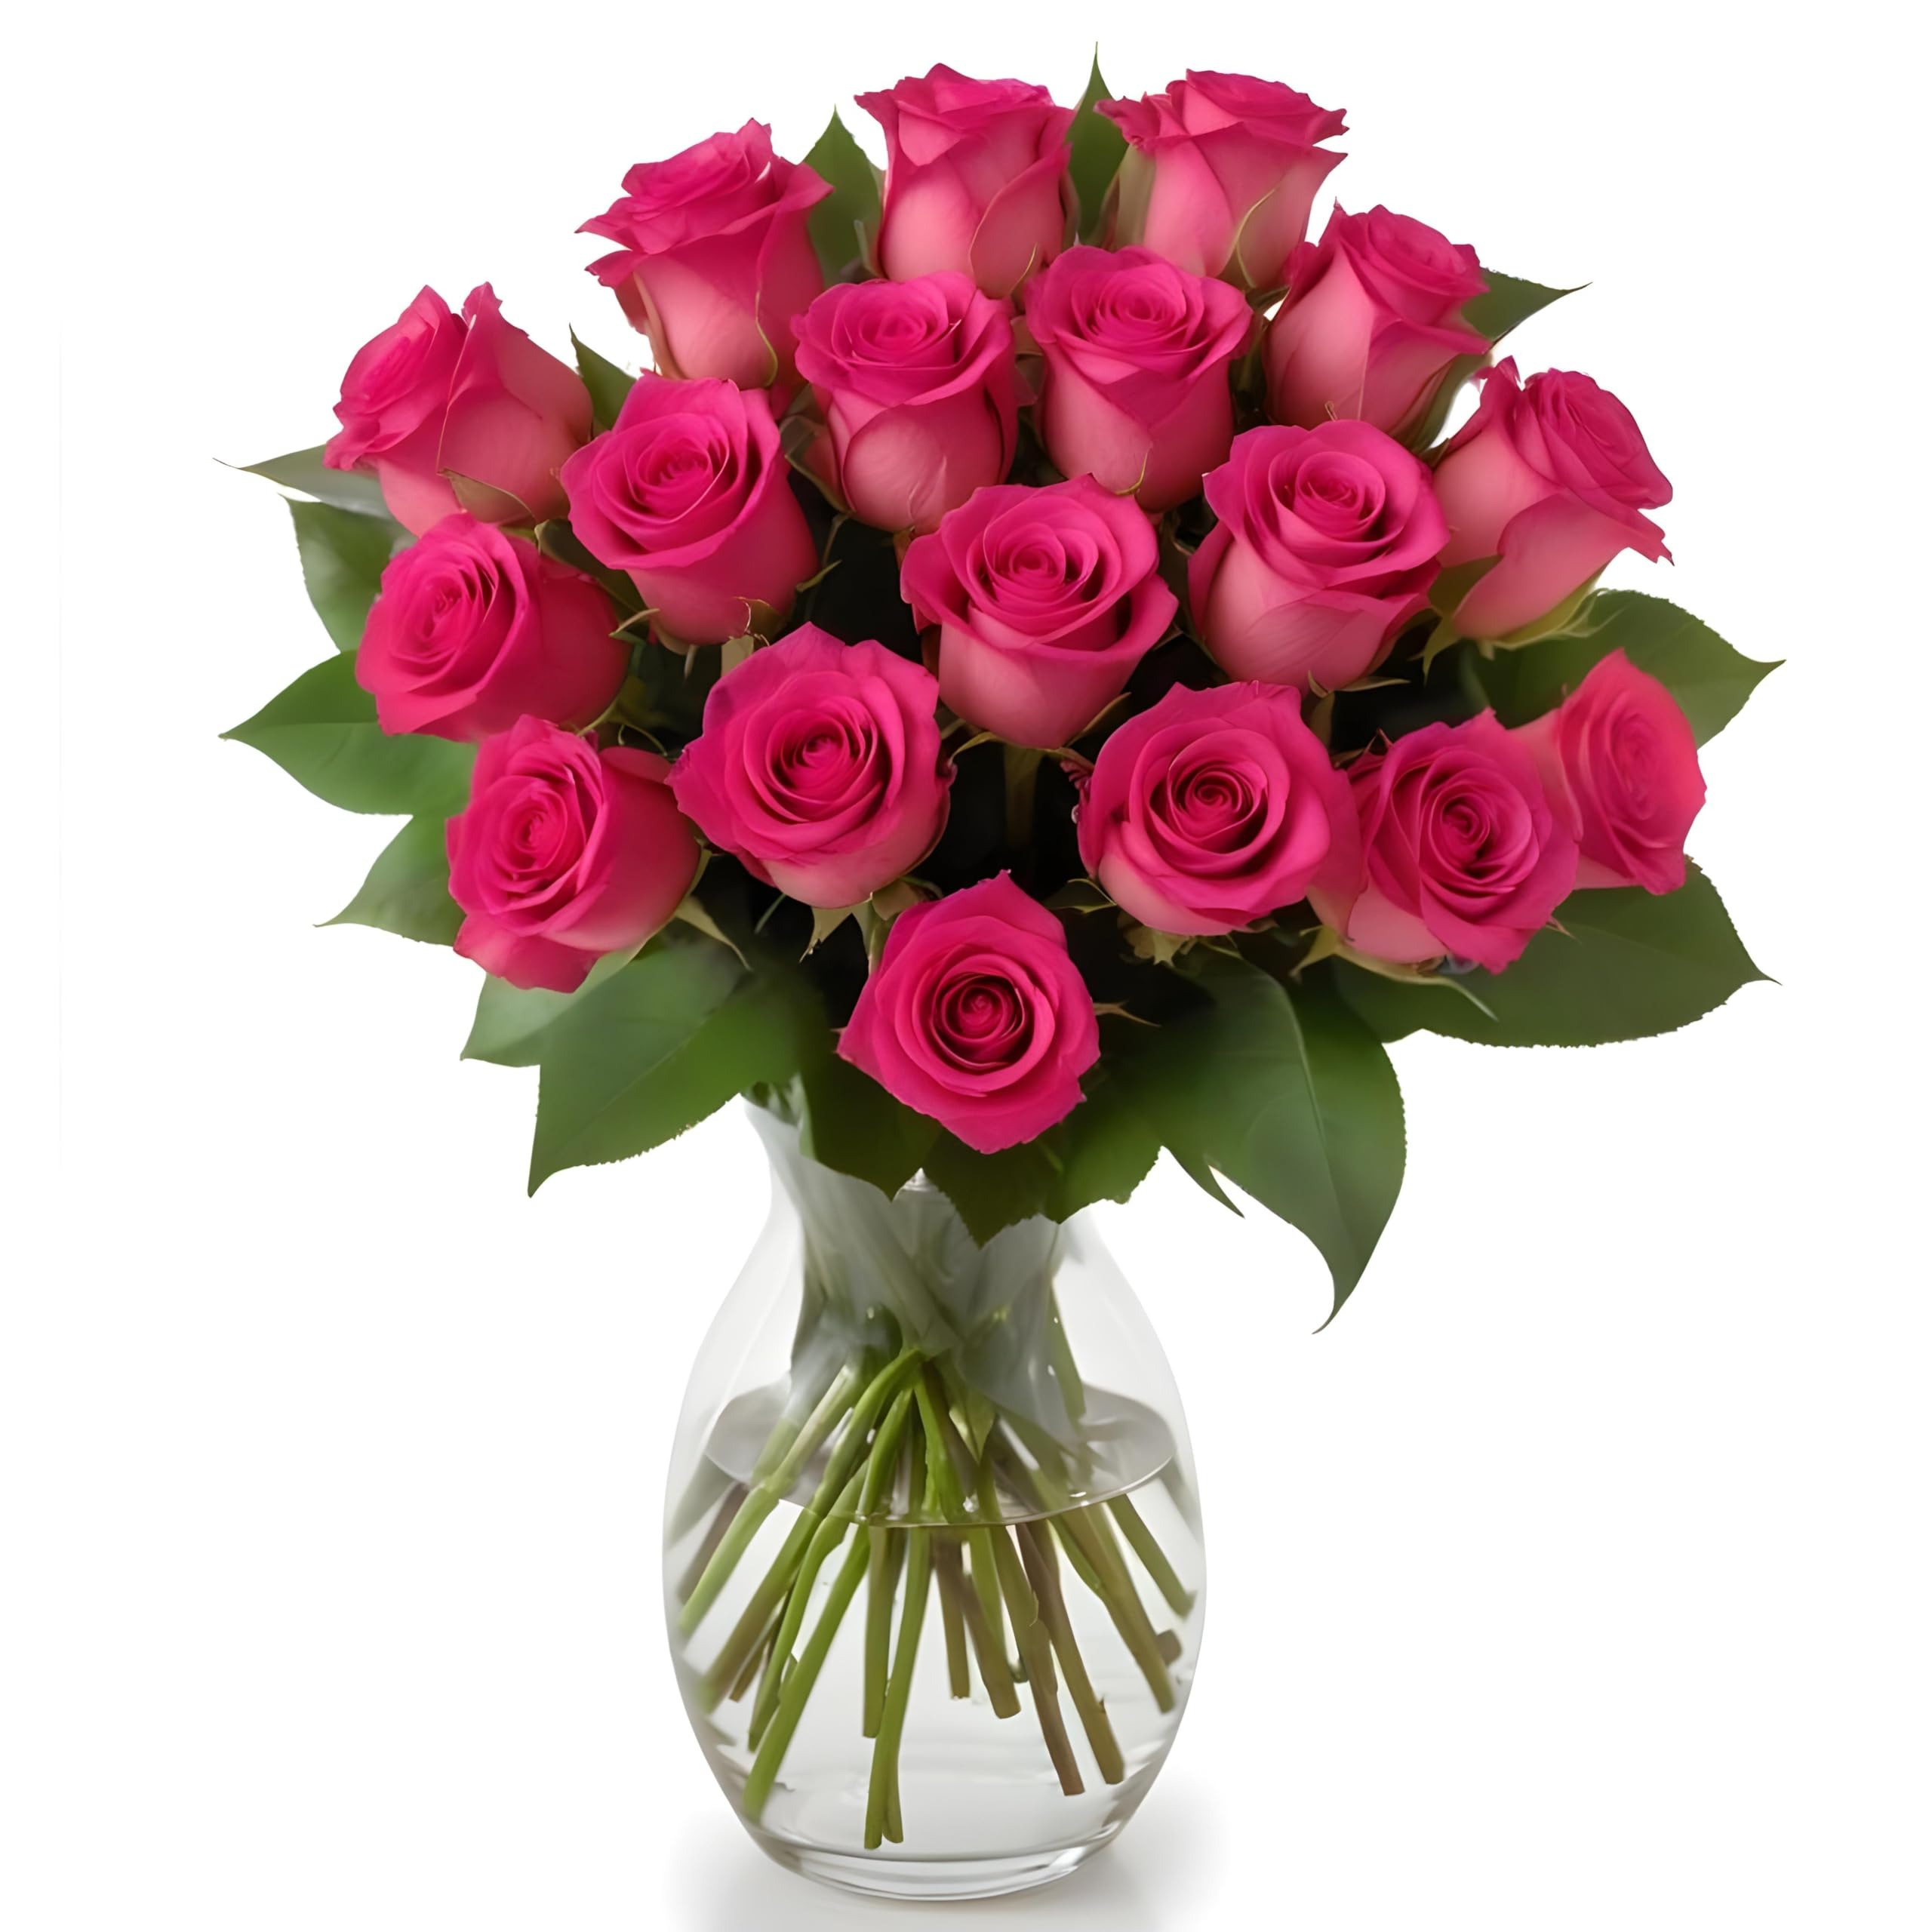
Item Name: 18 Hot Pink Roses | Arabella Bouquets | Real Fresh Flowers for Delivery, Gift for Birthday Women, Congratulations, Anniversary, Thank You, Mothers Day
Bullet Point 1: This bouquet contains 18 Stems of Hot Pink Roses in an elegant Hand Blown Glass Vase
Bullet Point 2: NO STRESS GIFT GIVING: Choose the date that works best for you so you can feel confident about ordering your gorgeous blooms for a special celebration!
Bullet Point 3: A BRIGHTER FUTURE: All of our farms are Rainforest Alliance Certified and our hand-blown glass vases are made from 100% recycled material by a small, family-operated business so you can feel even better about your fresh cut bouquet!
Bullet Point 4: STUNNING GIFT: Don’t forget to select “This is a gift” before checkout so your loved one knows who this gift is from!
Bullet Point 5: SEND HAPPINESS: At Arabella Bouquets we have you covered for all your flower needs: birthdays, sympathy, anniversary, congratulations, get well soon and more.
Bullet Point 6: LONG LASTING FLOWERS: We harvest our flowers in bud form so that they last as long as possible when they reach you! Once you get those thirsty blooms into some water, give your fresh cut flowers at least 2 days in water to open up to their full, beautiful potential!
Bullet Point 7: FARM-FRESH QUALITY: We ship our bouquets directly from our farms to you! We want to make sure our customers are experiencing the best possible fresh flower bouquet delivery.
Bullet Point 8: PLEASE NOTE: We always strive to provide our customers with the freshest bouquet possible. In order to do this, the color of the roses may not match the picture exactly.
Product Description: A timeless, romantic classic, this bouquet of fresh-cut roses, straight from our farm, is sure to melt the heart of whoever receives it. The fresh-cut bouquet of roses makes a great gift for Valentine's Day, birthdays, anniversaries, or a decoration for everyday. All bouquets will receive a free glass vase.
Value: nan
Unit: None

Price: 54.99